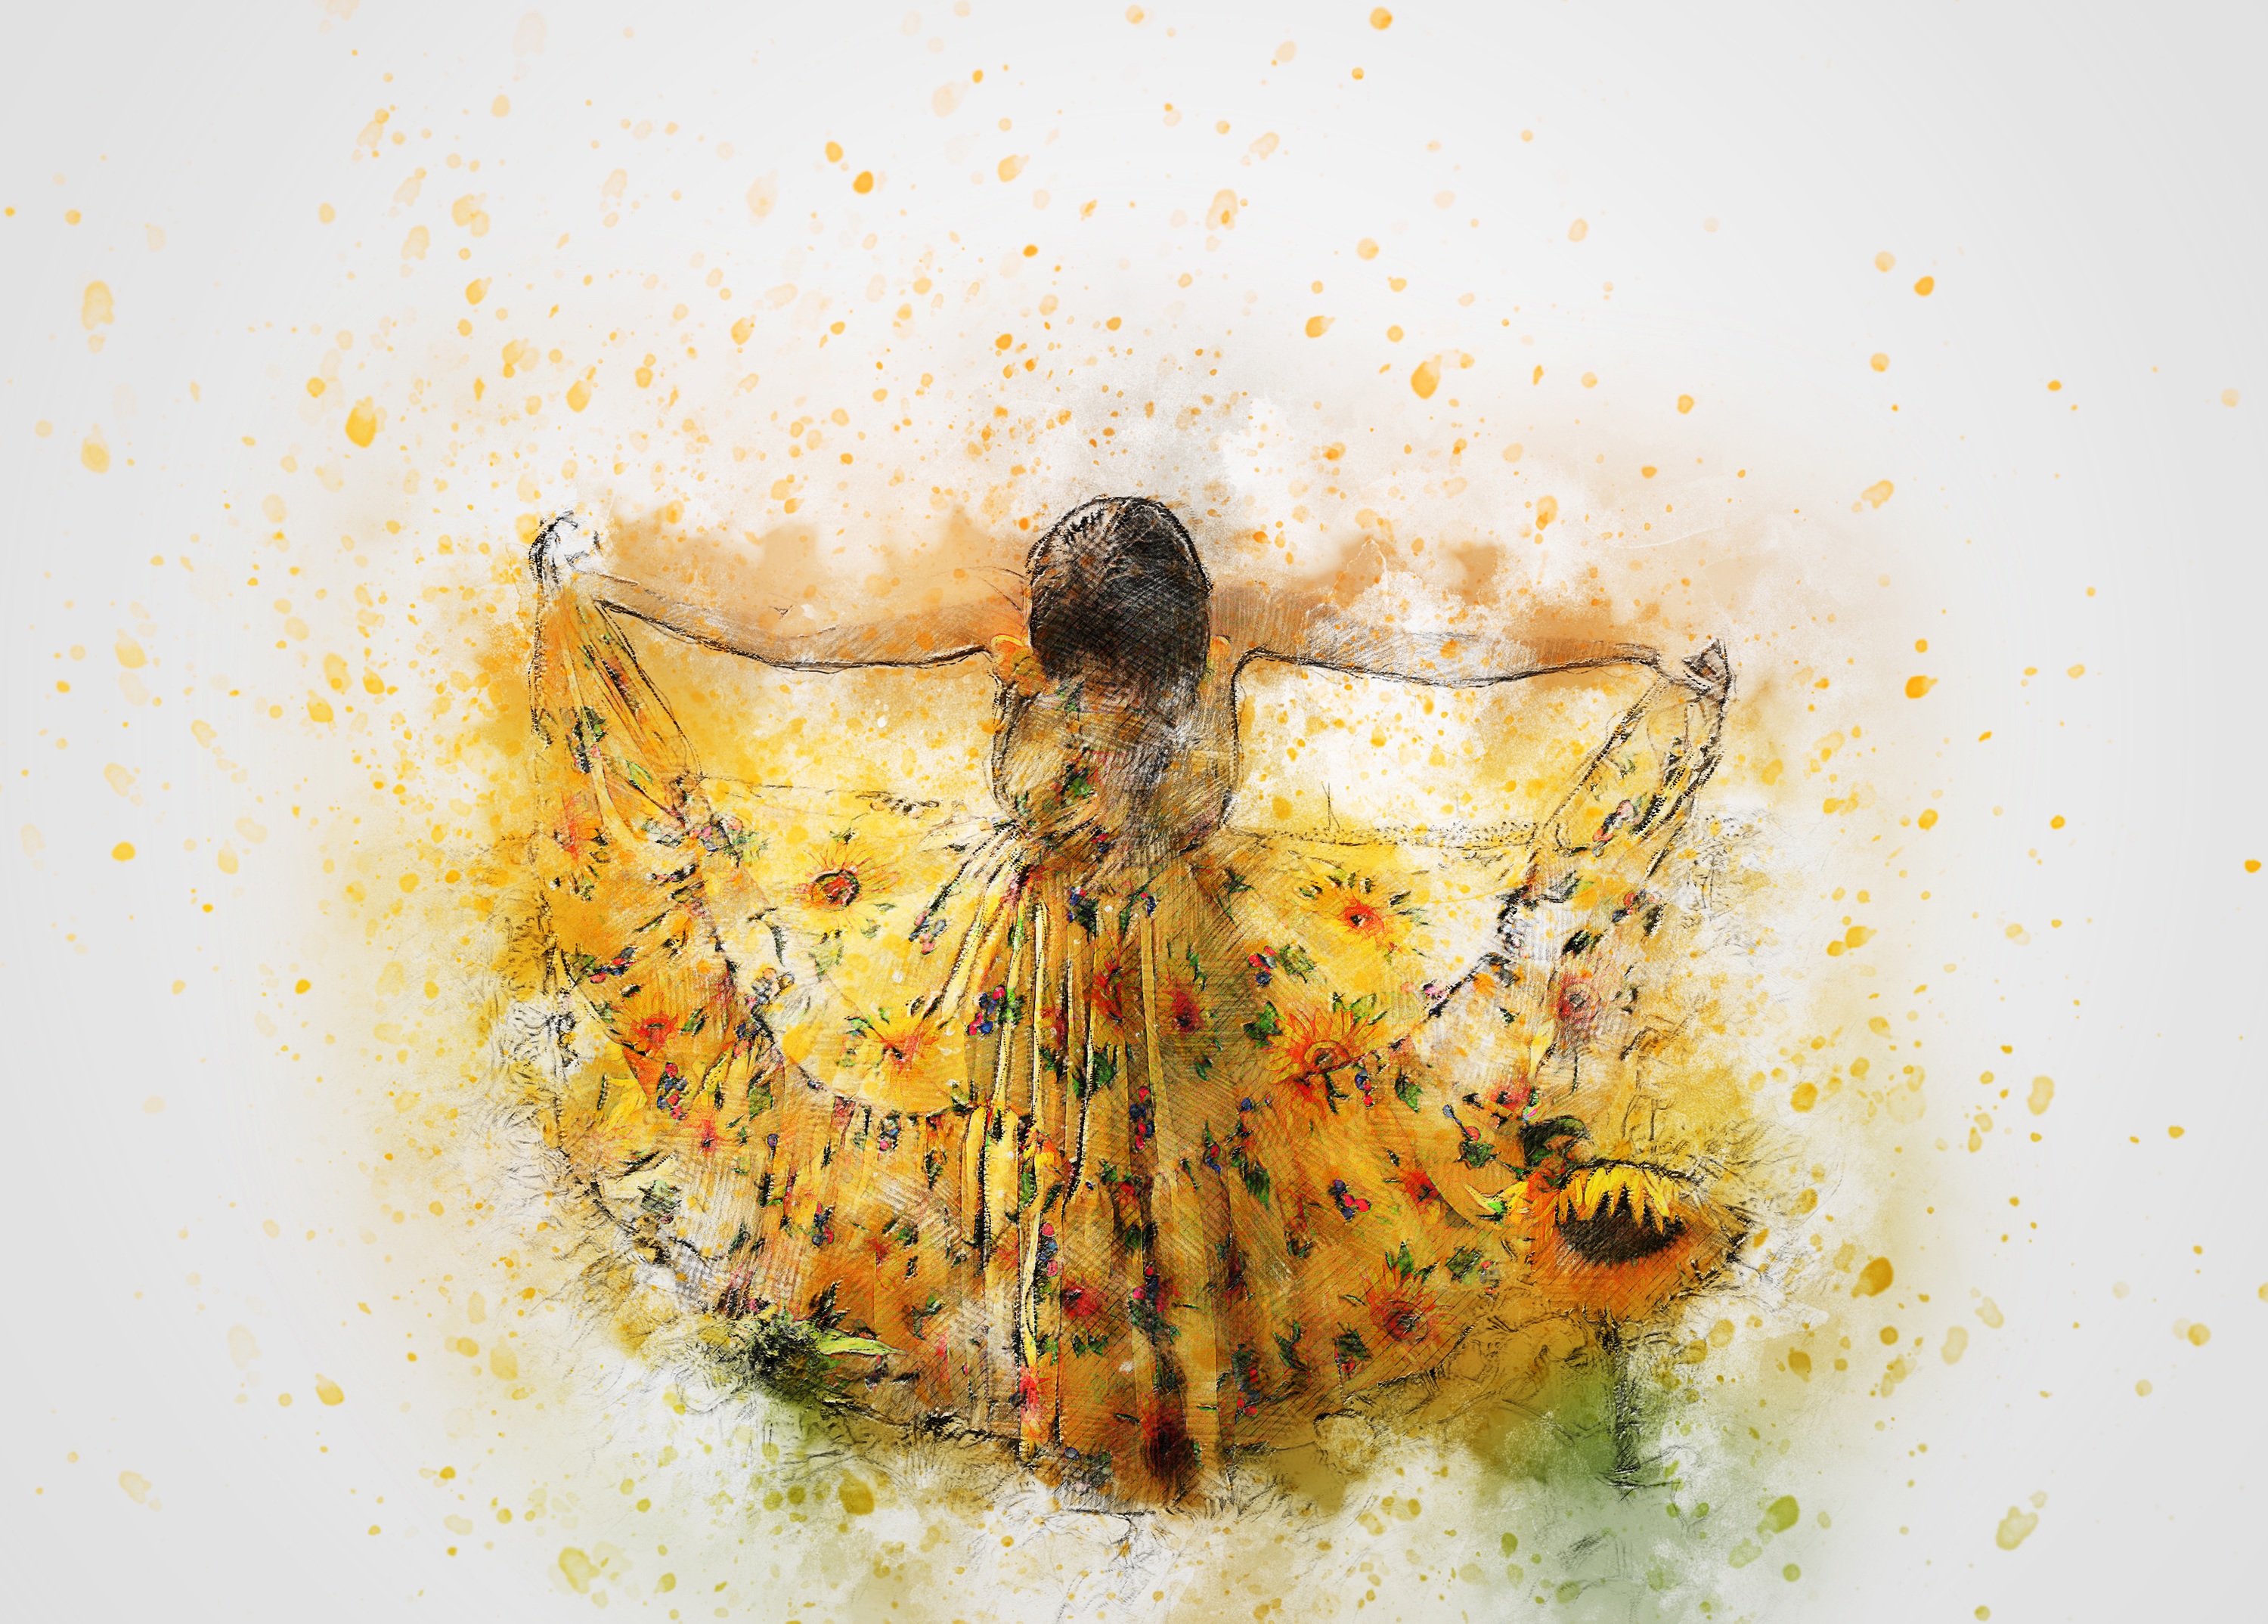
abstract, girl, woman, vintage, leaf, floral, pattern, insect, artistic, yellow, sunflower, invertebrate, art, dress, illustration, design, flourish, macro photography